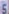
Number: 5